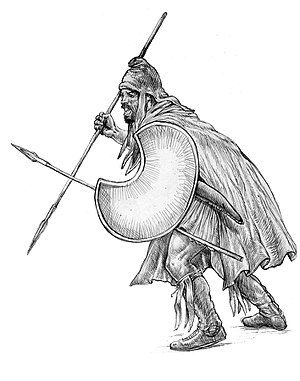
Thrakere / Kultur / Krigsførsel
Trakisk peltast, 400- og 300-tallet f.v.t.
Thrakere eller trakere var en gruppe indoeuropæiske stammer, som talte et thrakisk sprog – en knapt dokumenteret gren af den indoeuropæiske sprogfamilie. Disse folk bosatte sig på Balkan i de østlige, centrale og sydlige dele, samt i tilstødende dele af Europa.